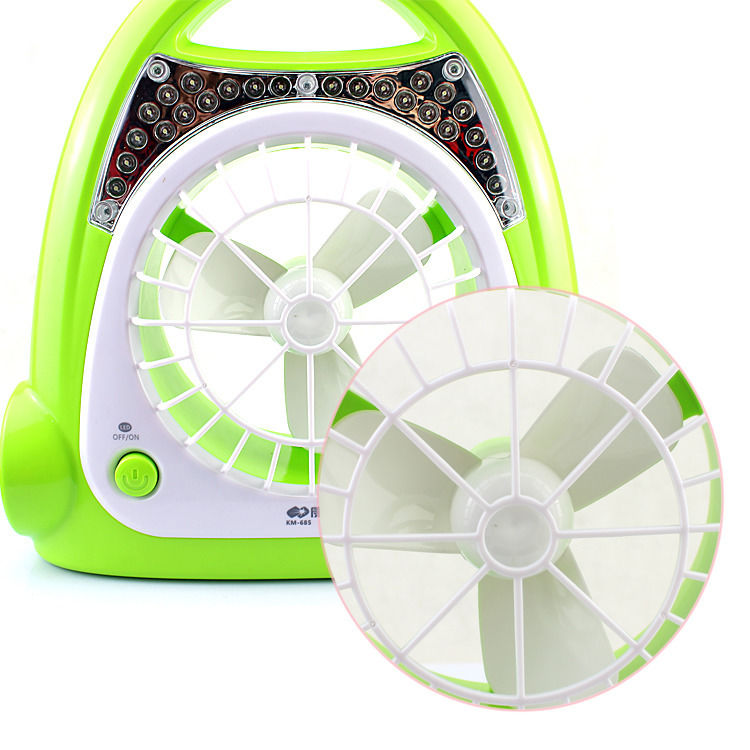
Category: lamp